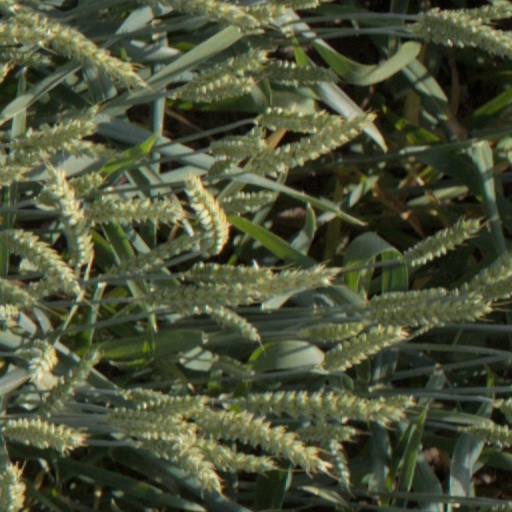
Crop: wheat